Alhambra

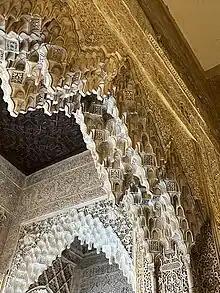

The new Christian rulers began to make additions and alterations to the palace complex. The governorship of the Alhambra was entrusted to the Tendilla family, who were given one of the Nasrid palaces, the "Palacio del Partal Alto" (near the Partal Palace), to use as family residence. Iñigo López de Mendoza y Quiñones (d. 1515), the second Count of Tendilla, was present in Ferdinand II's entourage when Muhammad XII surrendered the keys to the Alhambra and he became the Alhambra's first Spanish governor. For almost 24 years after the conquest, he made repairs and modifications to its fortifications in order to better protect it against gunpowder artillery attacks. Multiple towers and fortifications – such as the "Torre de Siete Suelos", the "Torre de las Cabezas", and the "Torres Bermejas" – were built or reinforced in this period, as seen by the addition of semi-round bastions. In 1512 the Count was also awarded the property of Mondéjar and subsequently passed on the title of Marquis of Mondéjar to his descendants.